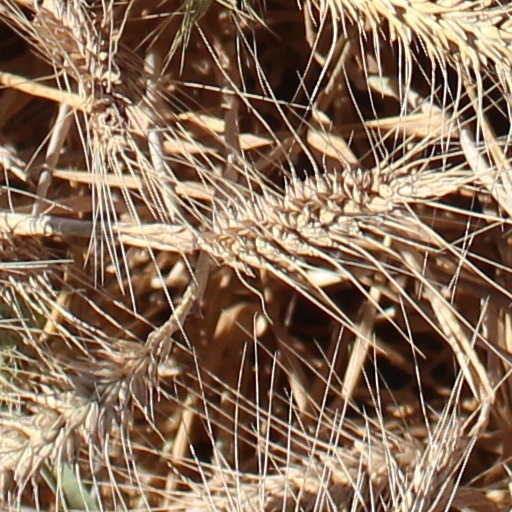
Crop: wheat